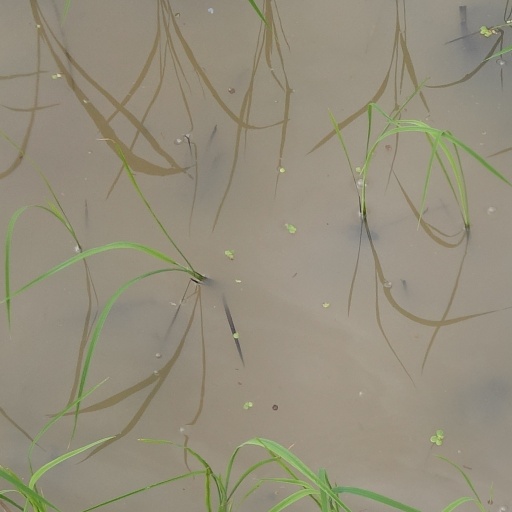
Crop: rice